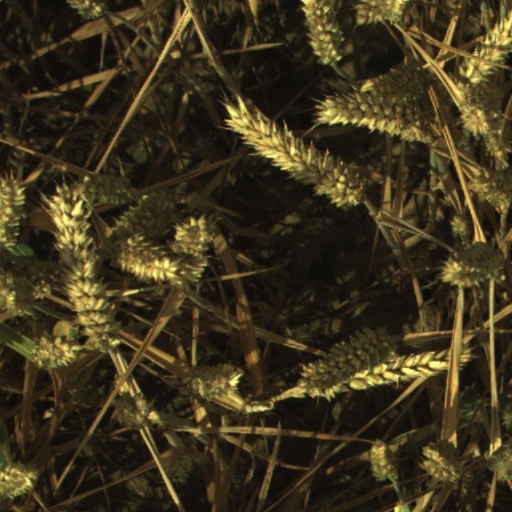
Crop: wheat